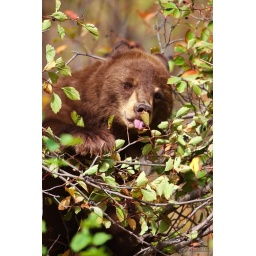
This cinnamon colored black bear climbs a bush in search of berries that are oh so berry good!